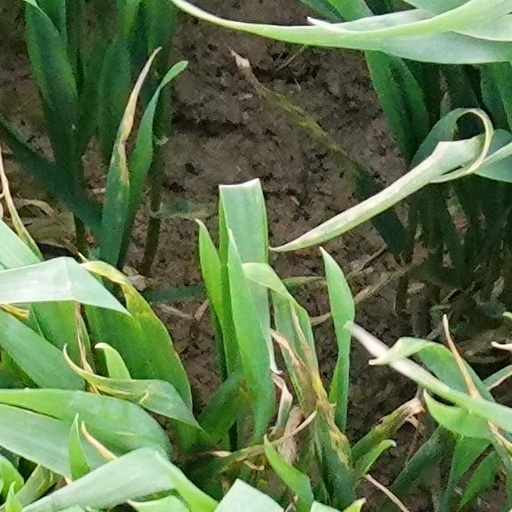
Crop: wheat